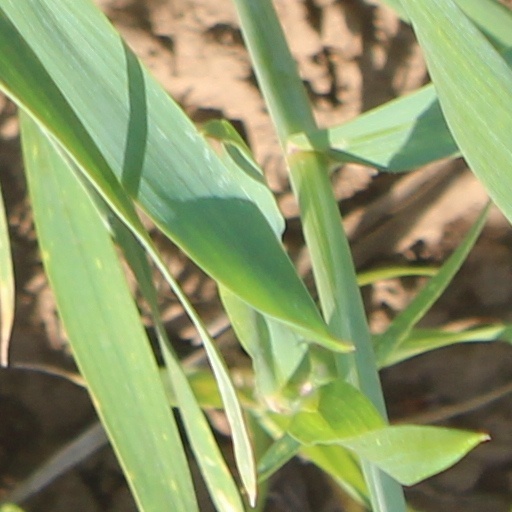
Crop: wheat